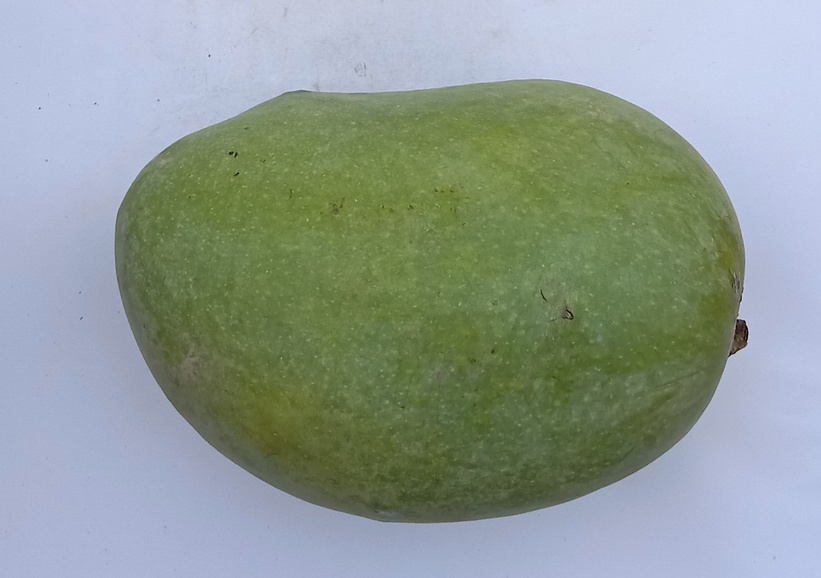
Mango variety: Chaunsa (White)